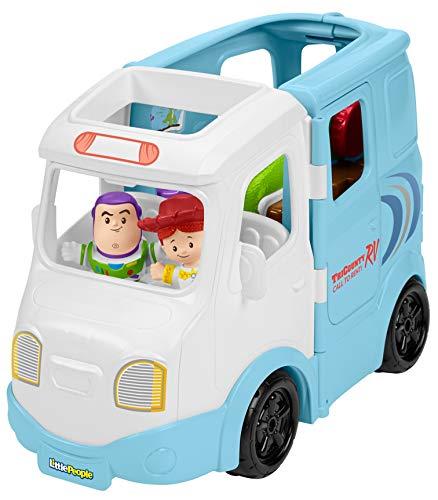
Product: Fisher-Price Disney Toy Story 4 Jessie's Campground Adventure by Little People
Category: Toys & Games | Toy Figures & Playsets | Playsets & Vehicles | Playsets
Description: Roll the RV along to send Buzz Lightyear and Jessie on an adventure.
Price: $17.99
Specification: ProductDimensions:5x5x5inches|ItemWeight:2.7pounds|ShippingWeight:3.02pounds(Viewshippingratesandpolicies)|ASIN:B07DK5J1L9|Itemmodelnumber:GFL23|Manufacturerrecommendedage:12months-5years|Batteries:2AAbatteriesrequired.(included)